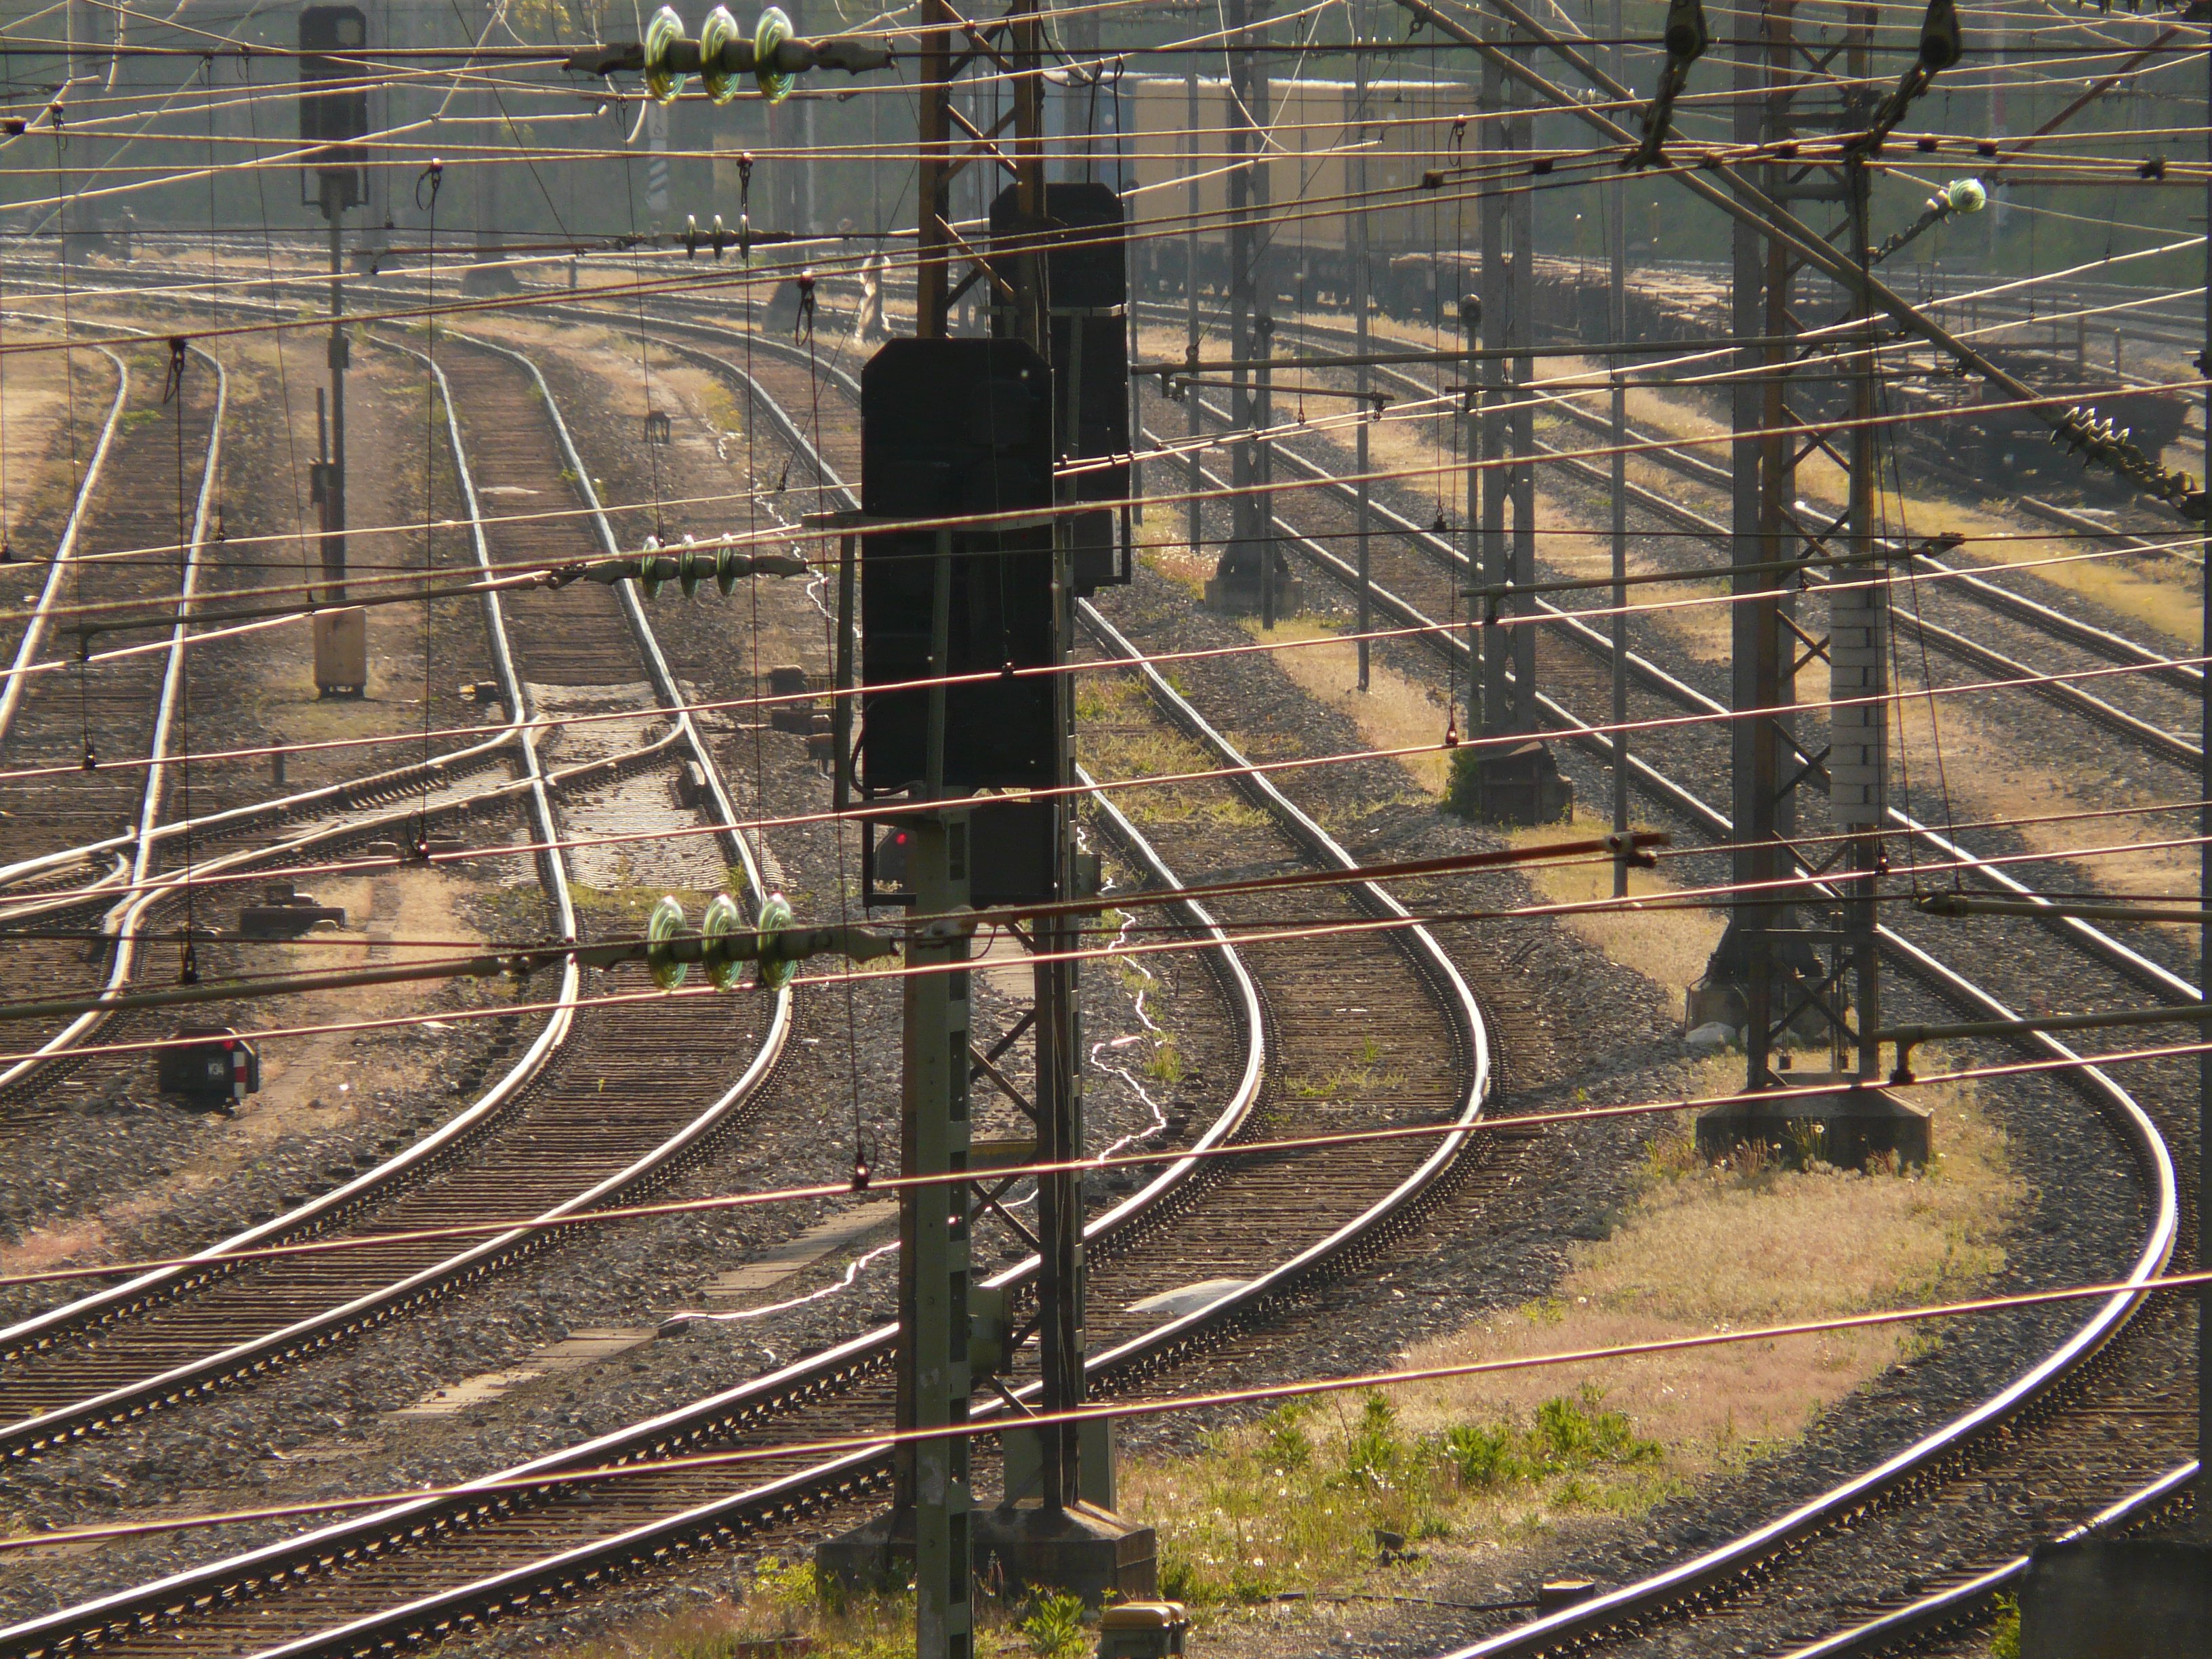
track, railway, train, travel, transport, vehicle, power line, train station, electricity, locomotive, loco, masts, railway station, seemed, rail transport, gleise, residential area, rolling stock, metropolitan area